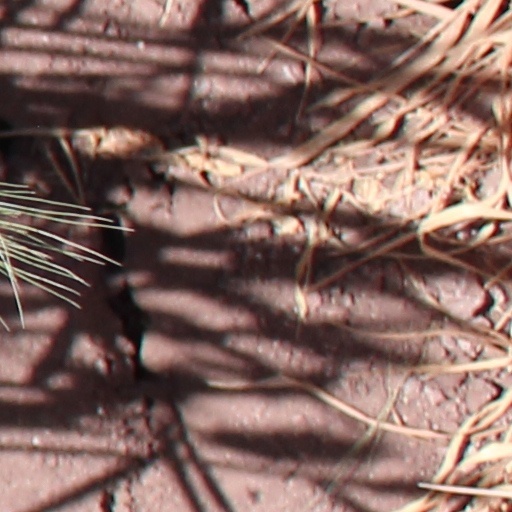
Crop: wheat